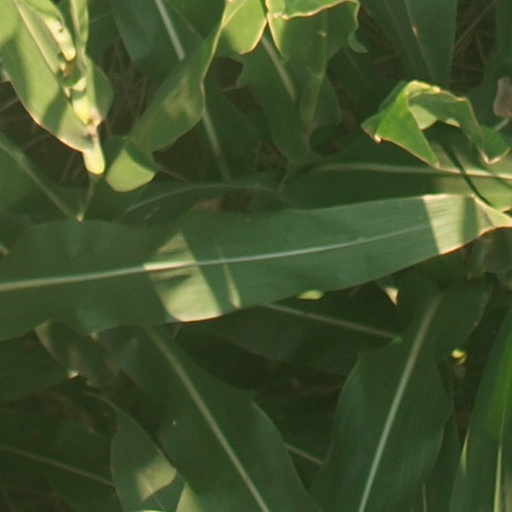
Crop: maize; corn